Sky position (RA, Dec in degrees): 180.449, 3.927
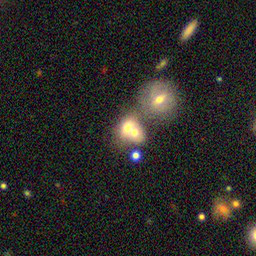
Galaxy morphology: Merging Galaxies